Rural Bank Building, Martin Place

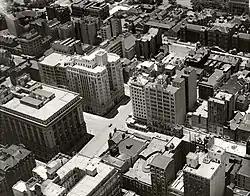
Aerial view of Martin Place from December 1936, showing the newly completed Rural Bank

The Rural Bank's chief architect, Frank Turner, was commissioned to design the new building, with excavation of the site and foundation works commencing on 20 August 1934 by A Bradshaw Limited. Turner's design for a restrained Art Deco style tower with a height of 150 feet to meet the height limit for the City of Sydney set under the "Height of Buildings Act, 1912". The construction contract for was awarded in April 1935 to master builders Hutcherson Brothers, and was noted for including among the first uses in Sydney of a combined use of structural steel and reinforced concrete beams. The two foundation stones on either side of the Martin Place entrance were laid in an official ceremony on 19 December 1935 by the Premier of New South Wales, Bertram Stevens, and the bank president, Clarence McKerihan. The building was officially completed on 15 December 1936.